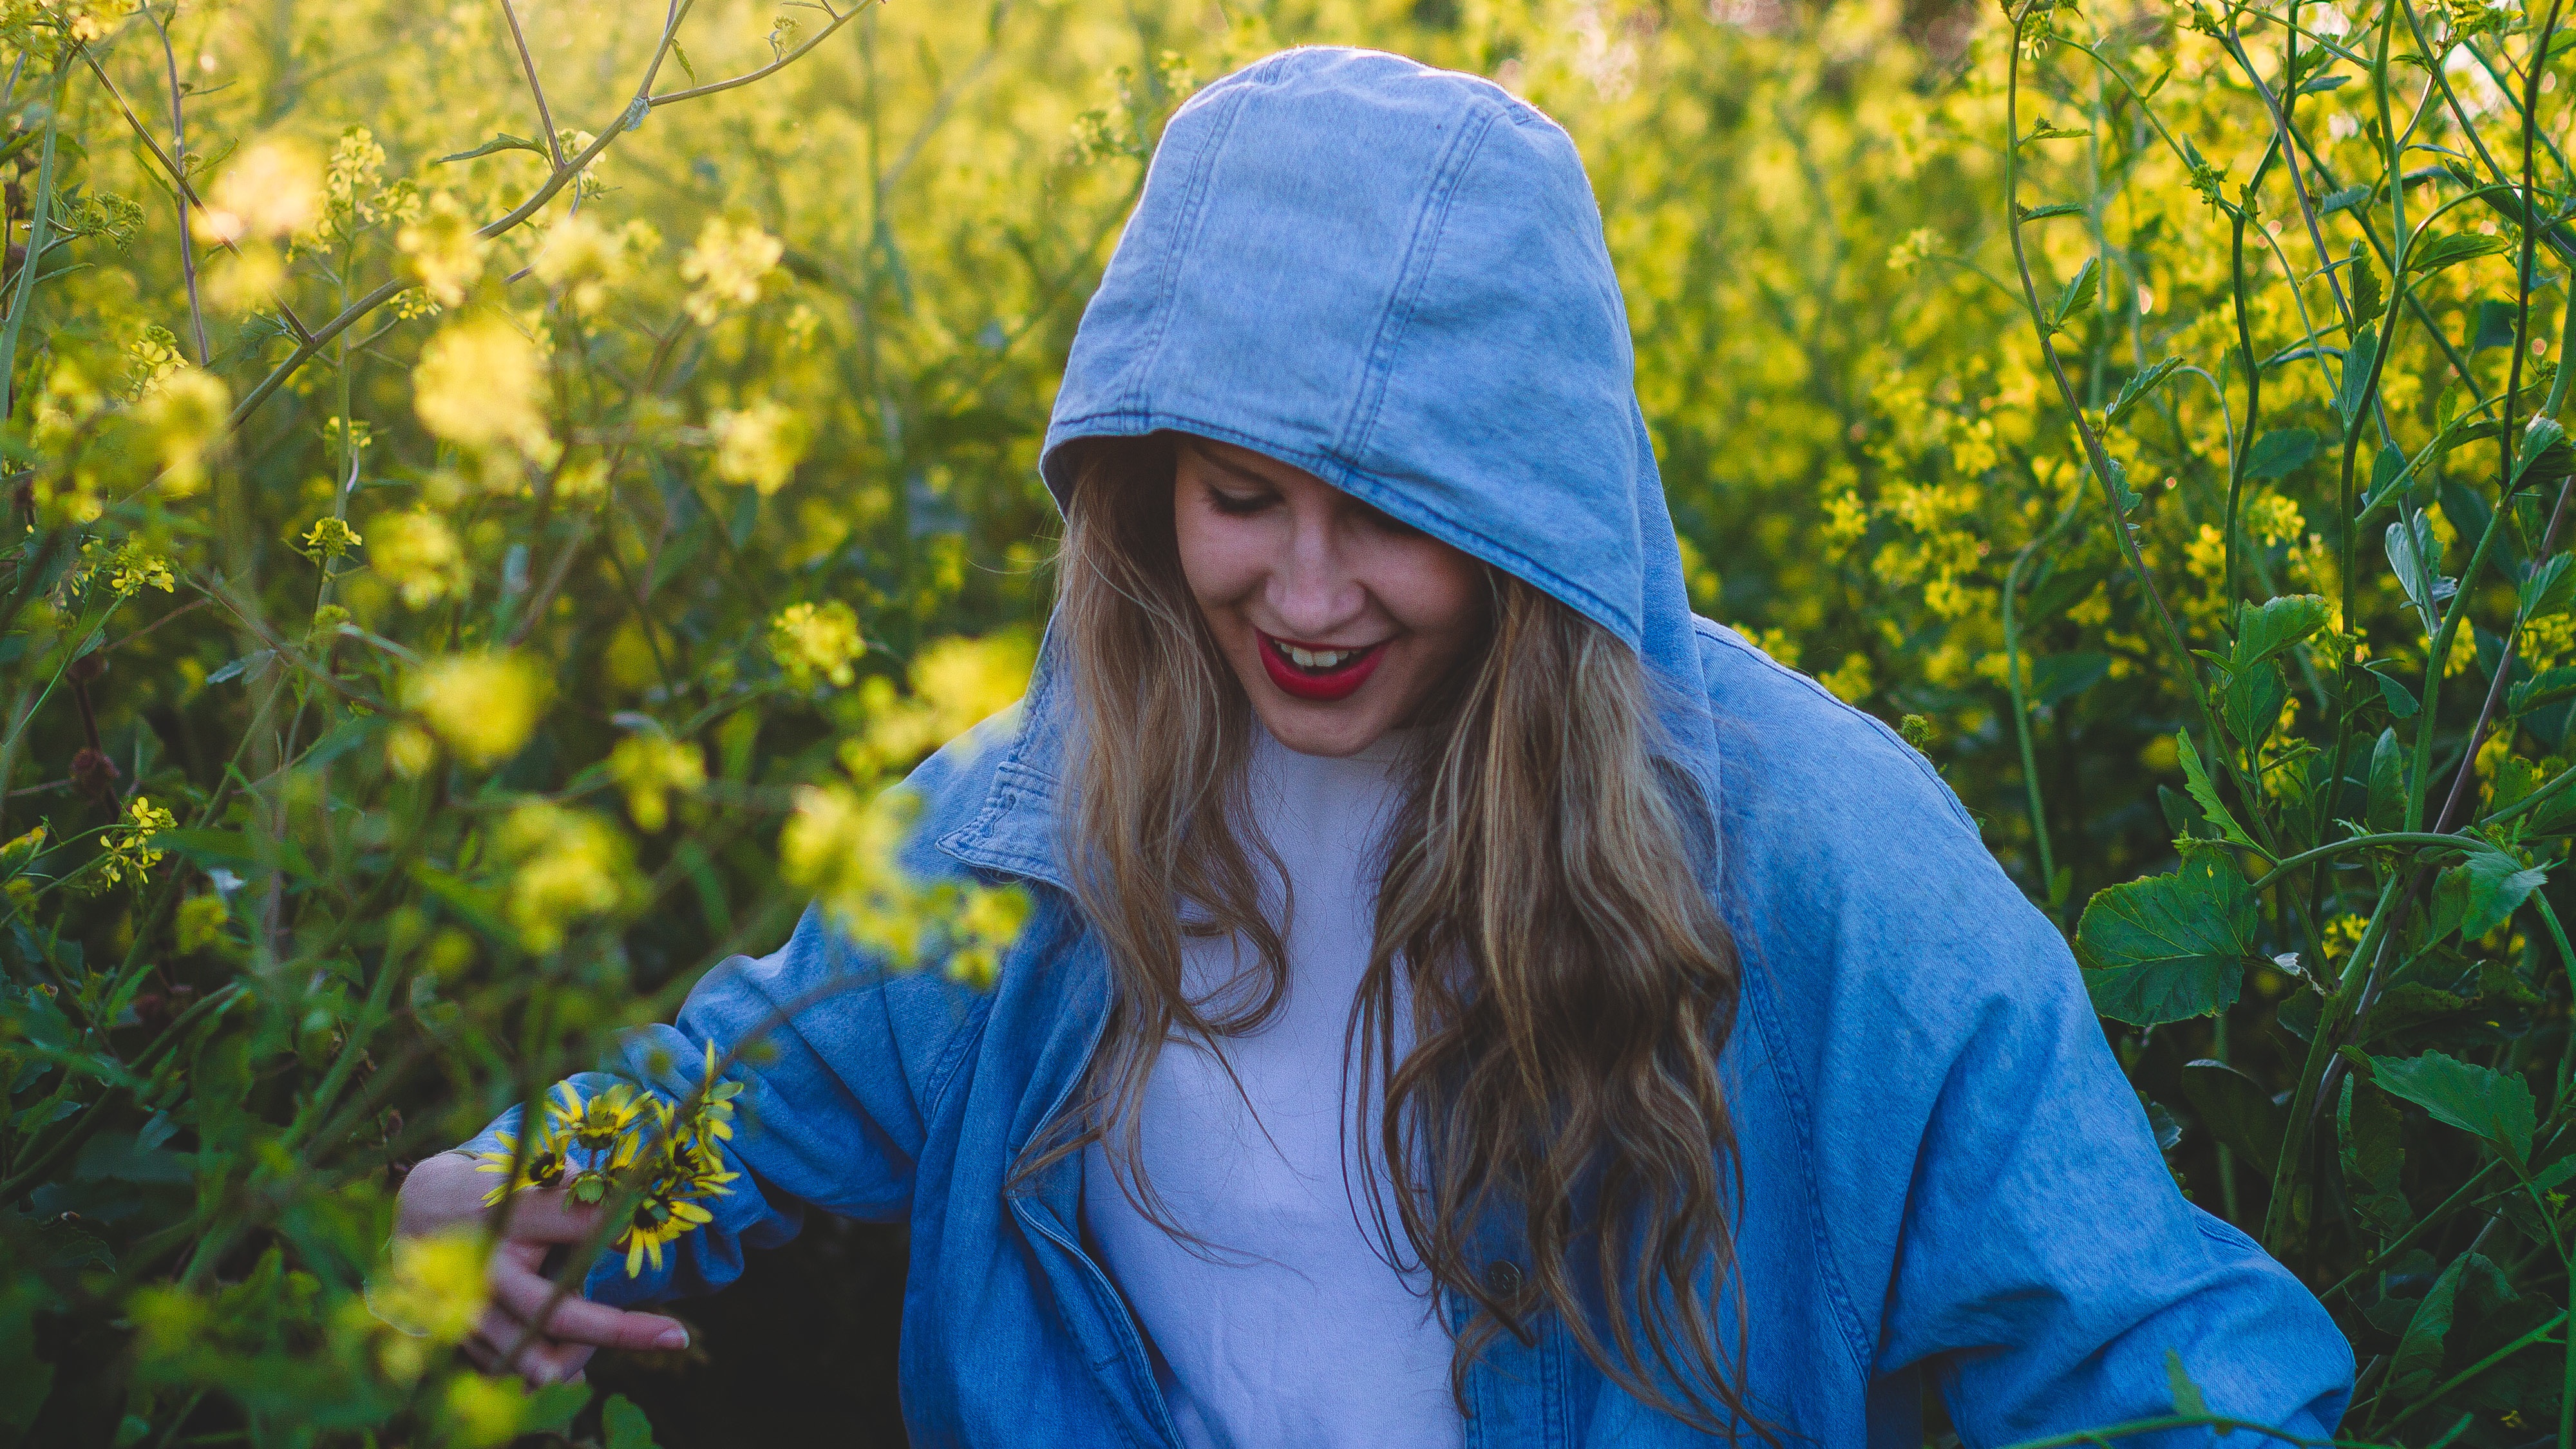
tree, nature, forest, grass, plant, photography, meadow, sunlight, flower, portrait, spring, green, color, autumn, blue, clothing, yellow, agriculture, season, beauty, habitat, photo shoot, portrait photography